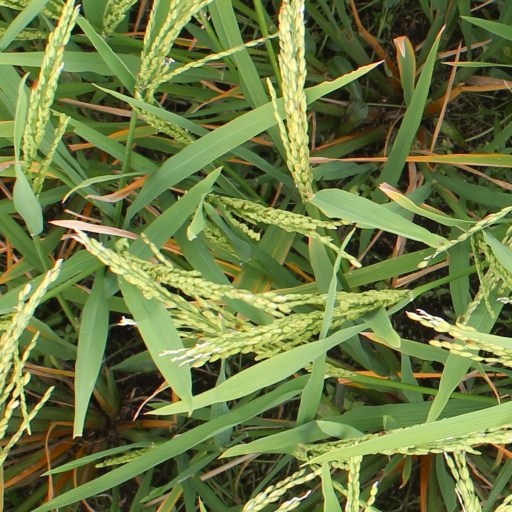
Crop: rice